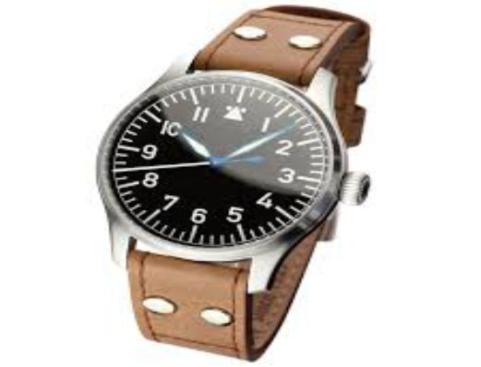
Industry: Clothes